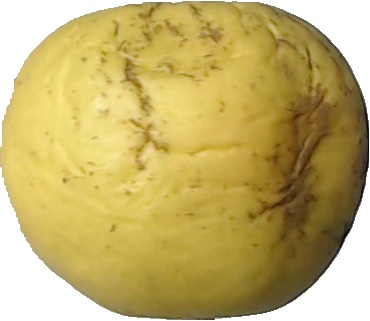
Label: apple_golden_1